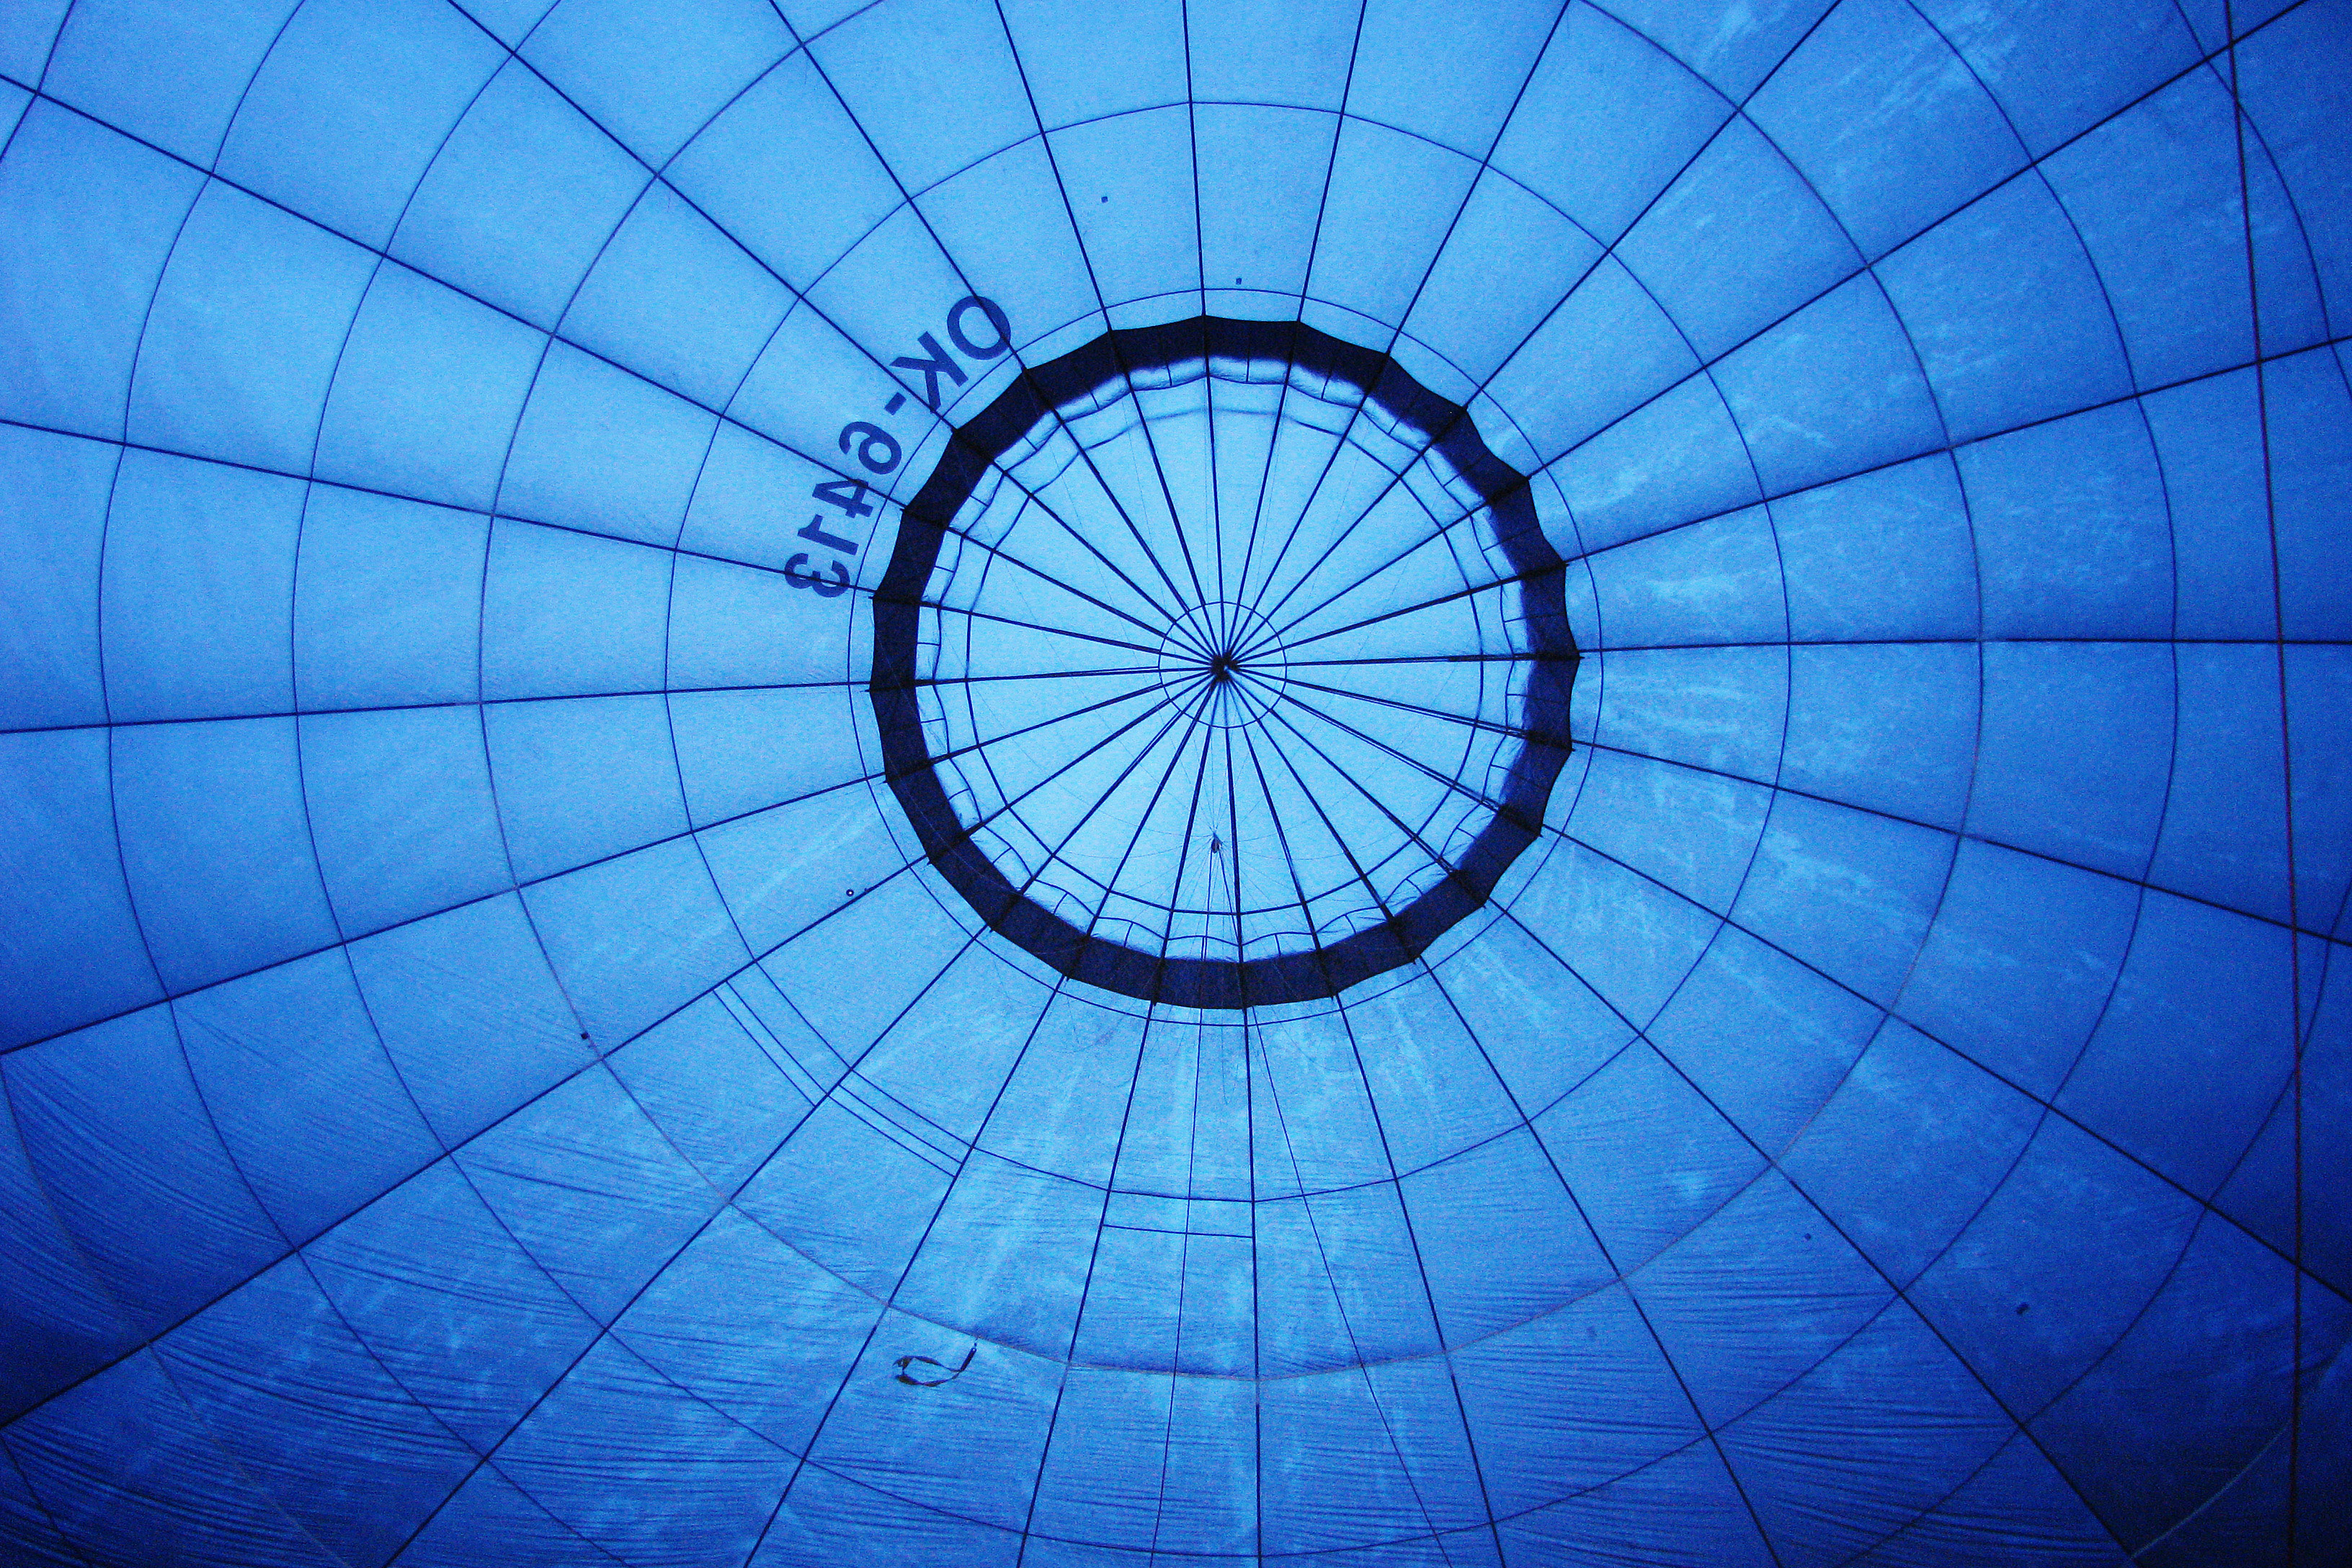
blue, sky, eye, circle, pattern, architecture, dome, symmetry, daylighting, world